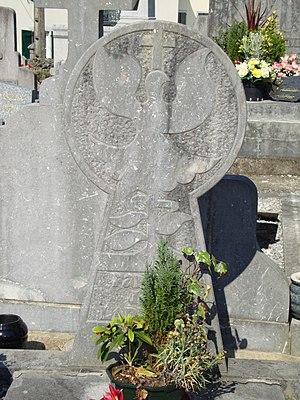
Tardets-Sorholus est une commune française située dans le département des Pyrénées-Atlantiques, en région Nouvelle-Aquitaine.